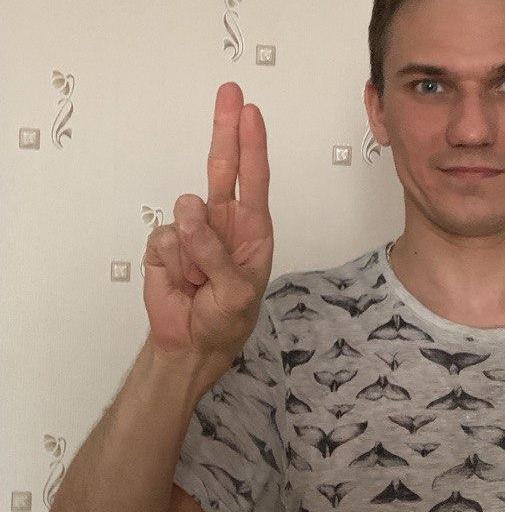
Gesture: two_up